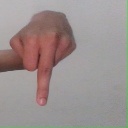
अक्षर: प